British National Party

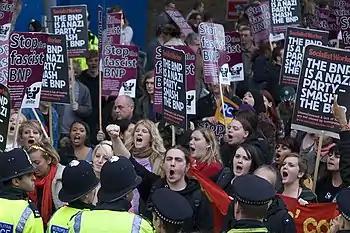
Protest against the BNP in 2009

John Hagan claims that the BNP has conducted right-wing extremist violence to gain "institutionalized power". A 1997 report by Human Rights Watch accused the party of recruiting from skinhead groups and promoting racist violence.